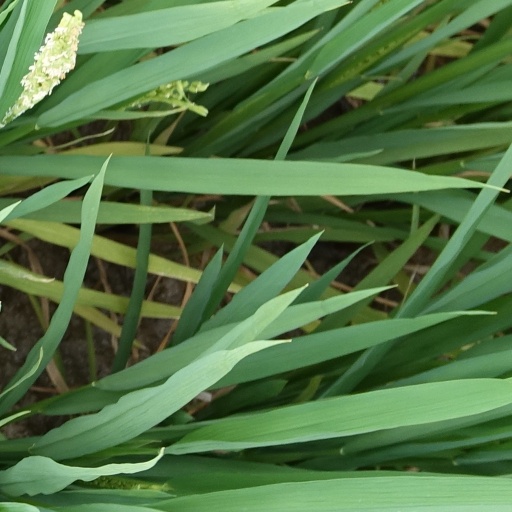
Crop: rice